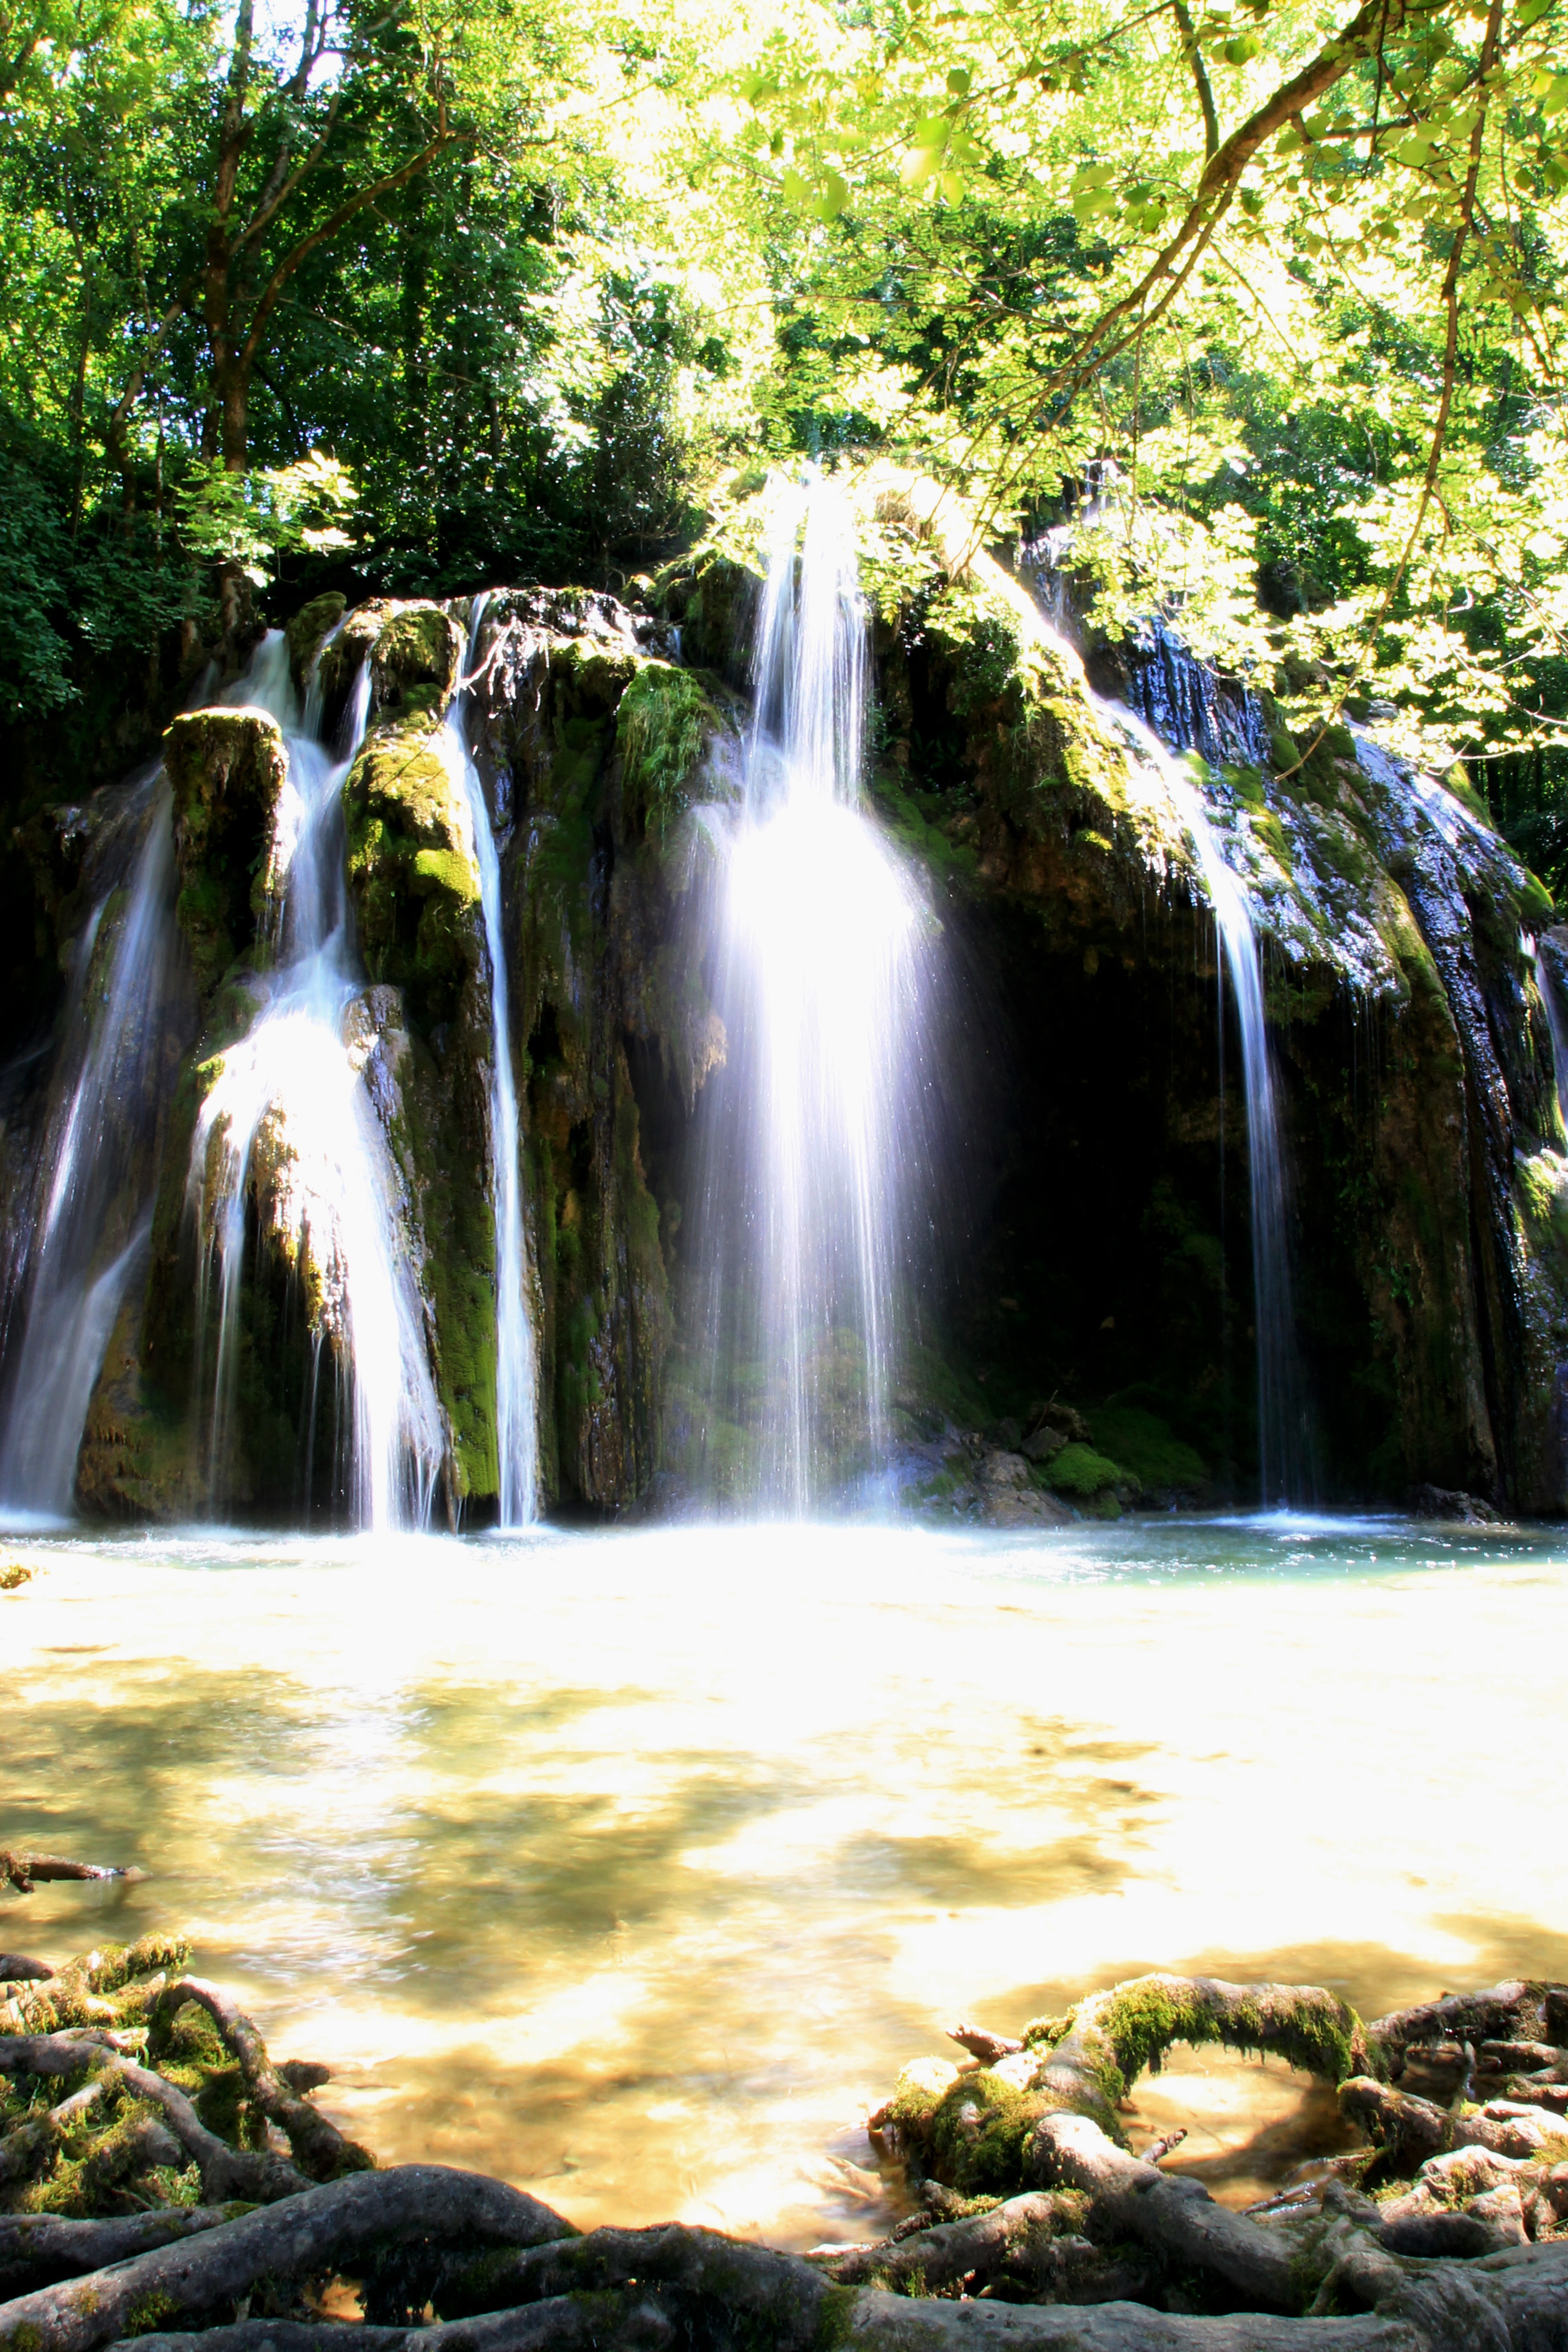
tree, water, nature, waterfall, river, stream, cascade, jungle, autumn, botany, body of water, rainforest, wasserfall, water feature, watercourse, jura